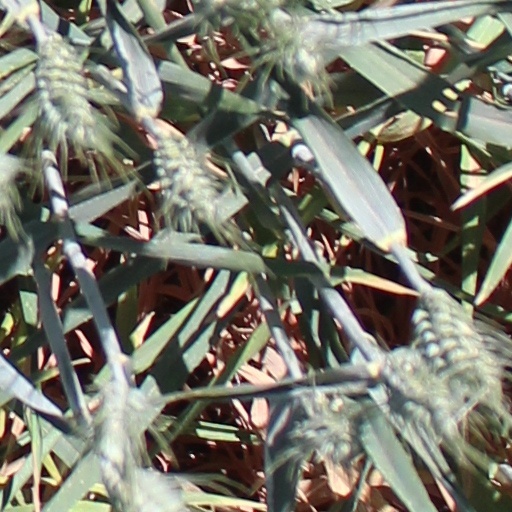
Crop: wheat